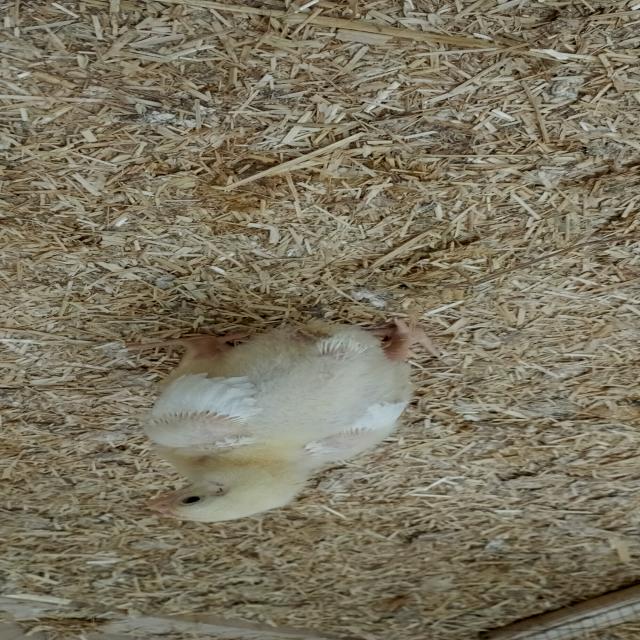
Weight: 440 g